Jenna Bush Hager

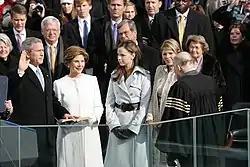
Jenna Bush (second from right) witnesses her father taking the oath on Inauguration Day on January 20, 2005.

Jenna and Barbara asked their father not to run for President of the United States in 2000: "Oh, I just wish you wouldn't run. It's going to change our life." Her father told them that he and her mother needed to live their lives. In the winter of 2003, she and Barbara opted to become involved in the 2004 campaign. In response to this decision, she made media appearances during the summer of 2004, prior to the election. She and her sister made several joint public appearances, including giving a speech to the Republican Convention on August 31, 2004. She made headlines when she was found sticking her tongue out to media photographers at a campaign stop in St. Louis. Jenna and Barbara took turns traveling to swing states with their father, and they also gave a seven page interview and photo shoot in "Vogue". Jenna later confirmed that Barbara and Jenna also developed a friendship with John Kerry's daughters, Alexandra and Vanessa, who campaigned on behalf of their father.